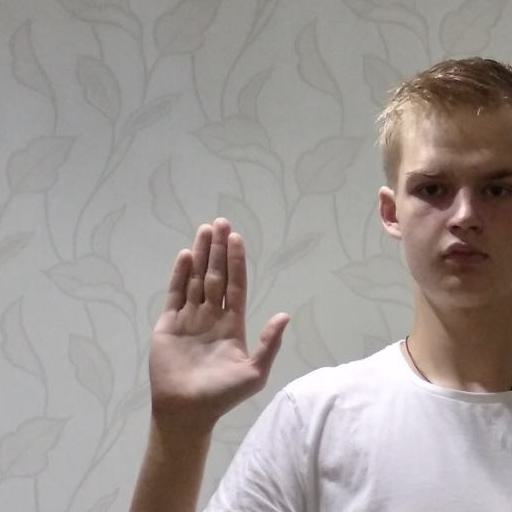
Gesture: stop